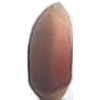
Label: hazelnut